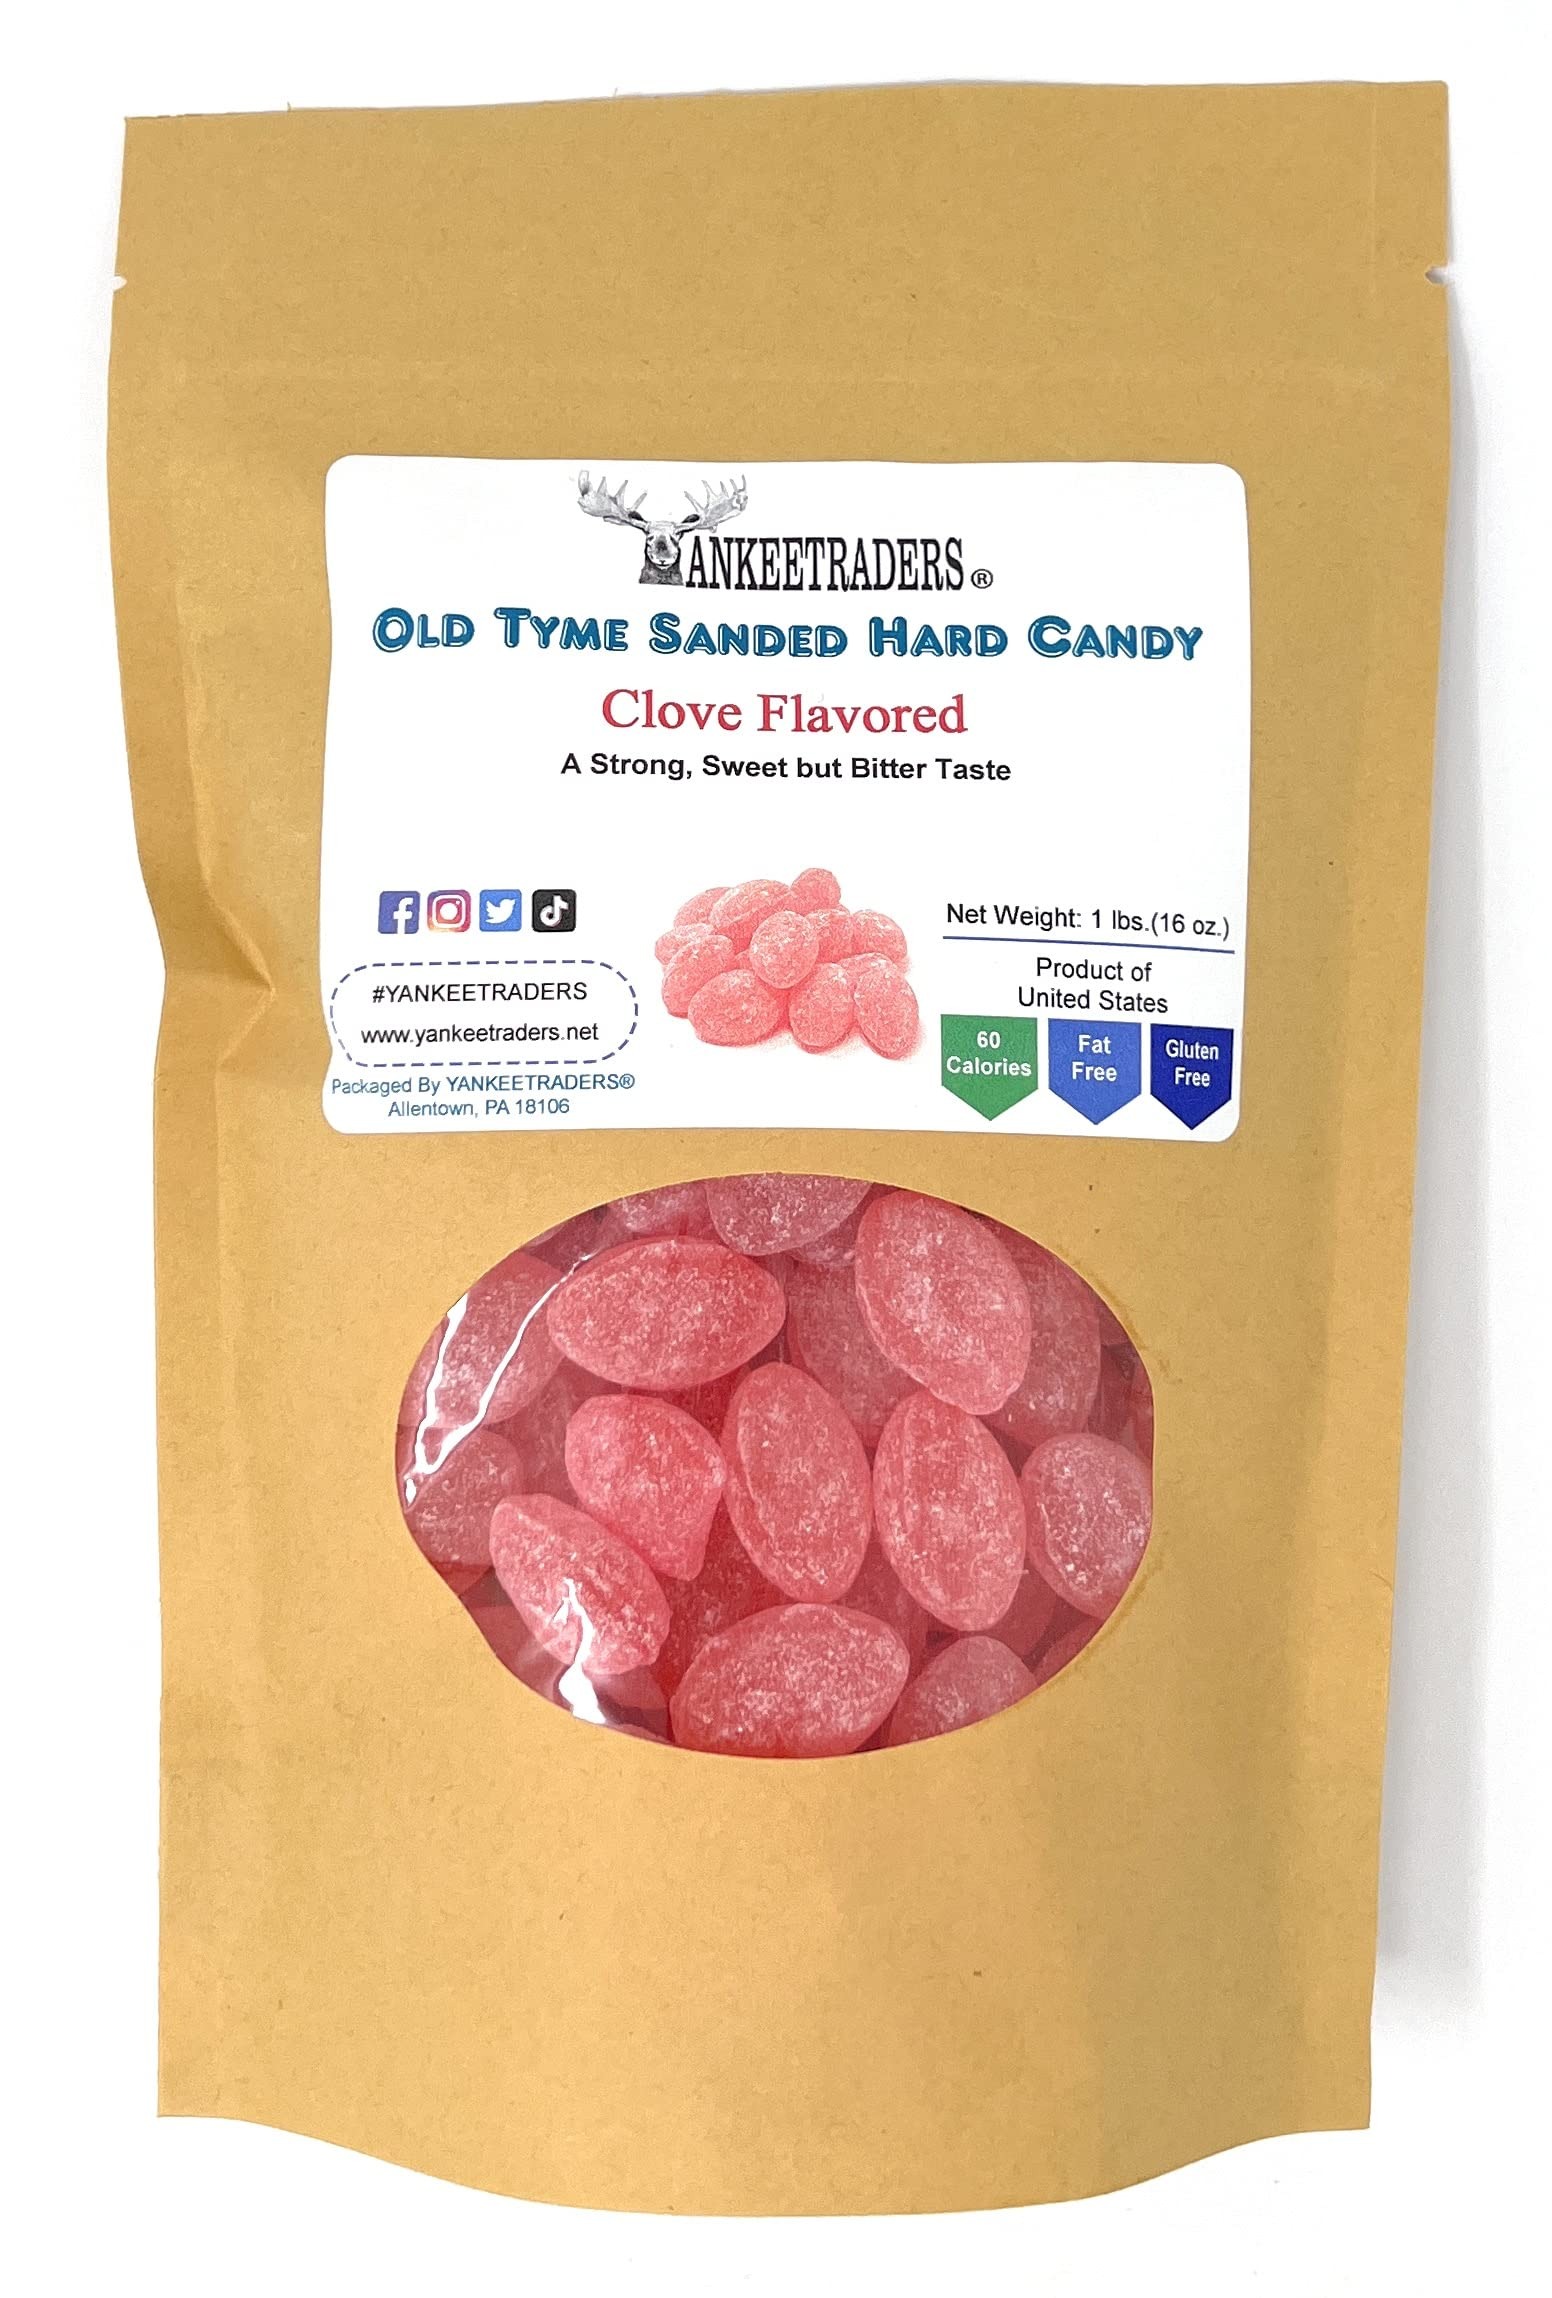
Item Name: Yankee Traders Old Tyme Sanded Hard Candy, Clove, 1 Pound
Bullet Point 1: 1 Lbs. of Yankee Traders Brand, traditional clove candy drops
Bullet Point 2: Old fashioned hard candy drops that are lightly sugar sanded
Bullet Point 3: A delicious way to fill your candy dish
Bullet Point 4: Share some with your friend or neighbor!
Value: 1.0
Unit: pound

Price: 25.85